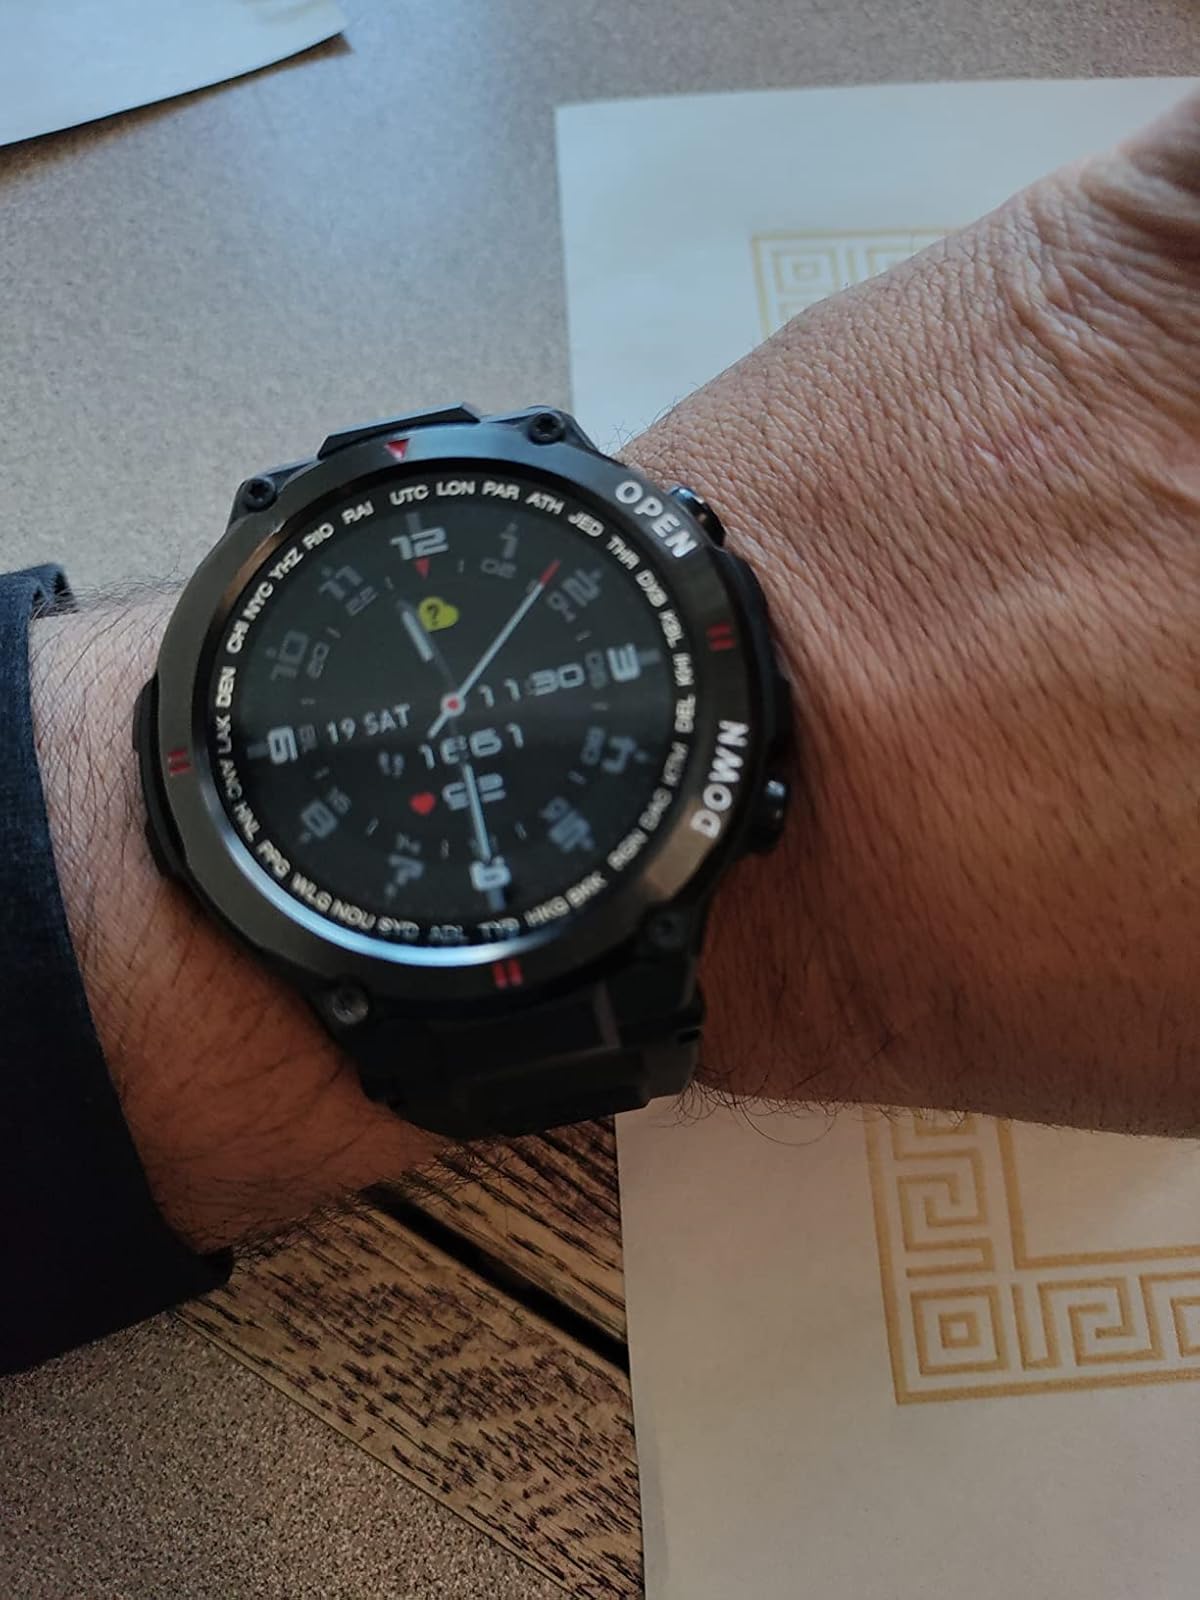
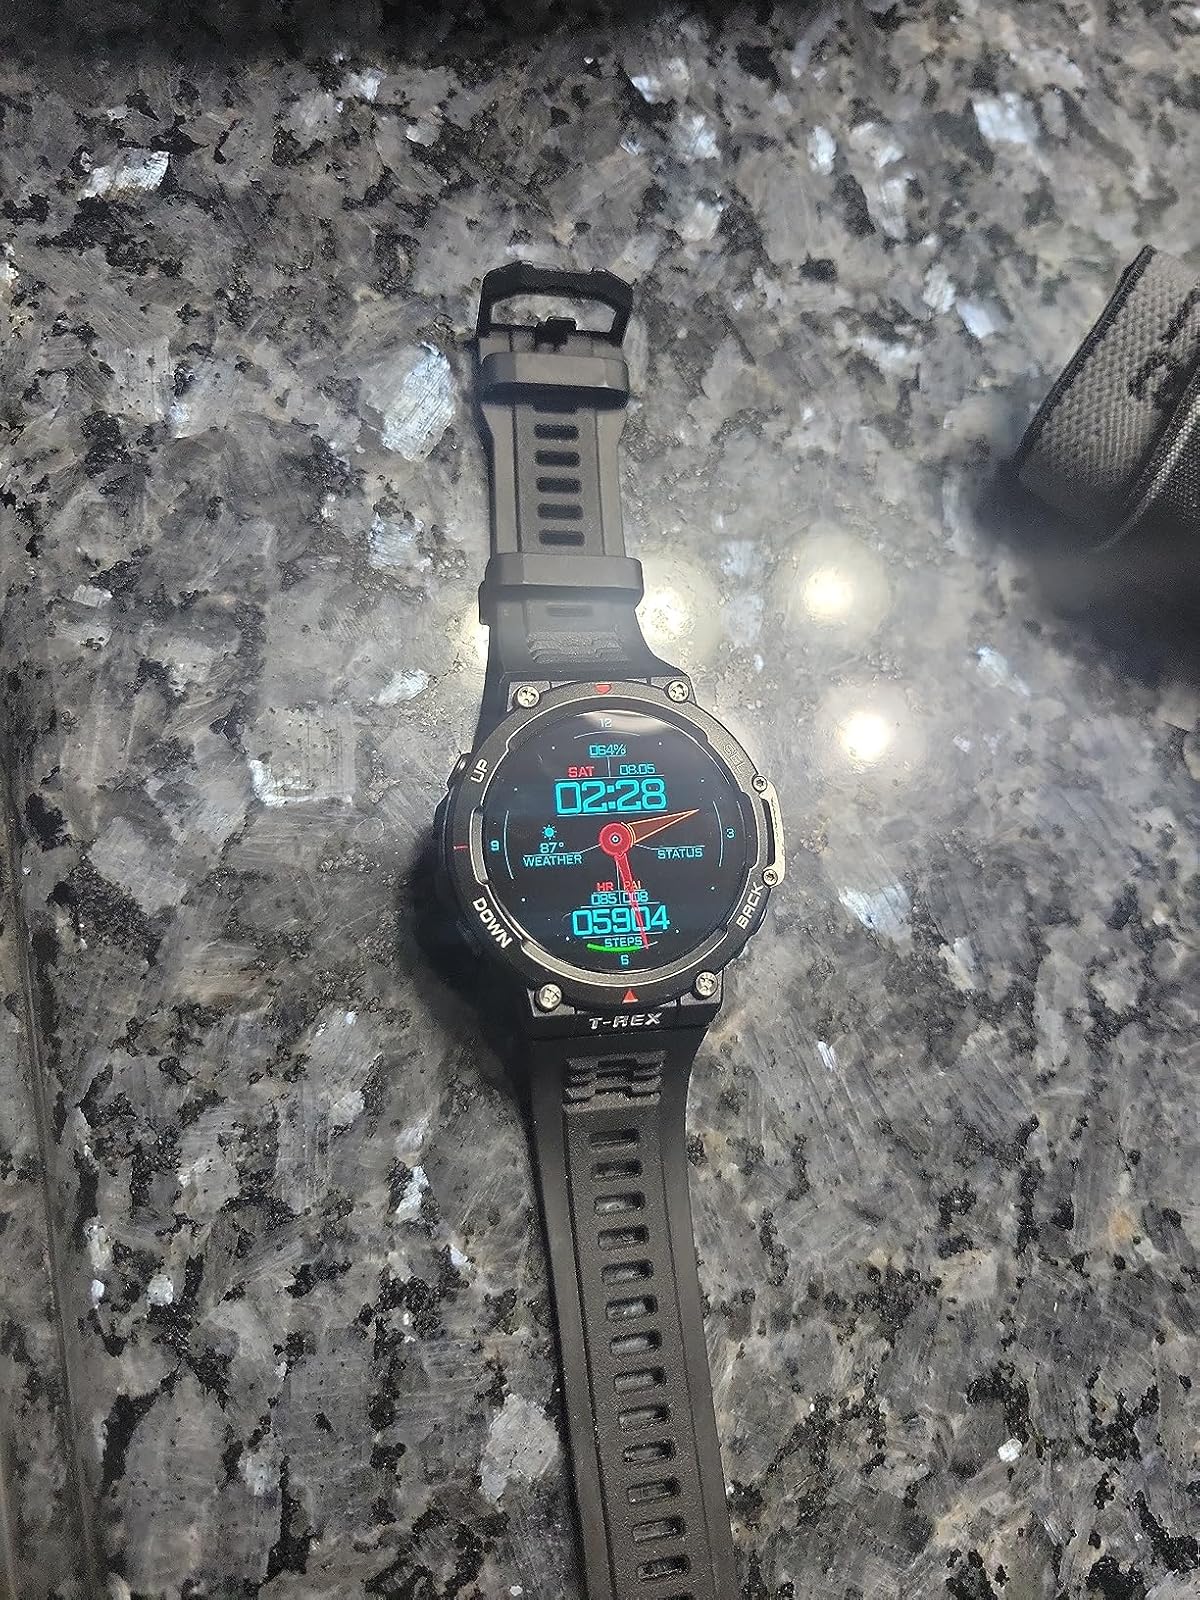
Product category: smartwatch
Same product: no